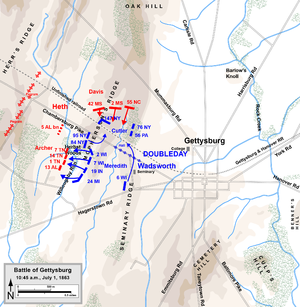
Slaget ved Gettysburg, første dag / Morgenen / Archer mod Meredith
Archer mod Meredith, kl. 10.45
Første dag i slaget ved Gettysburg under den Amerikanske borgerkrig var den 1. juli 1863 og begyndte som en træfning mellem enkeltstående enheder fra Army of Northern Virginia under den konfødererede general Robert E. Lee og Army of the Potomac under Unionens generalmajor George G. Meade. Det eskalerede hurtigt til et stort slag, som kulminerede, da undertallige og besejrede styrker fra Unionen trak sig tilbage det højereliggende områder syd for Gettysburg i Pennsylvania.